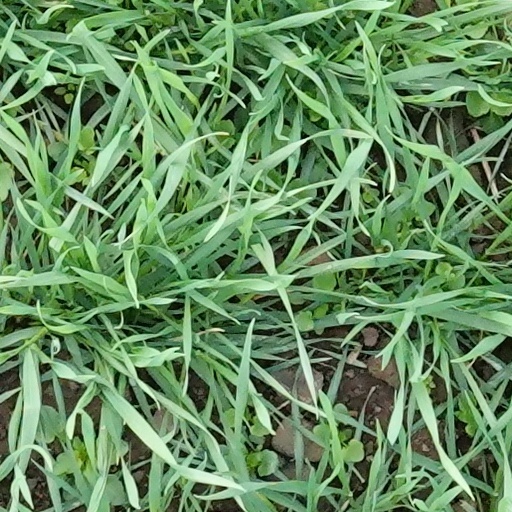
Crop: wheat